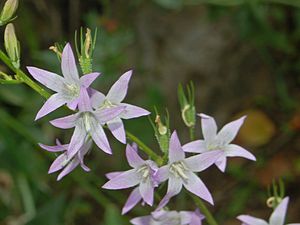
Rapunselklokke
Rapunsel-Klokke er en art af klokkeslægten, som er hjemmehørende i det mest af Europa og Nordafrika. Den var i middelalderens Europa dyrket i stort omgang på grund af dens blade, som blev brugt som spinat, og dens pastinak-lignende rod, der blev anvendt som en radise. Brødrene Grimms fortælling Rapunzel tog dertil sit navn fra denne plante, som også er med i eventyret.